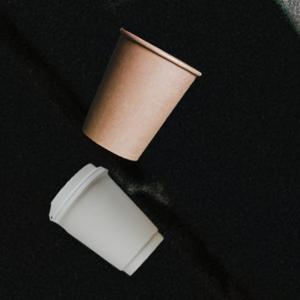
Label: cups